Ichthys

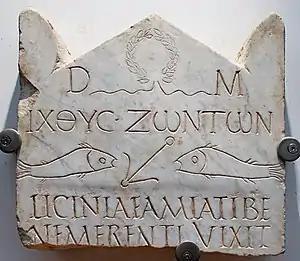
Funerary stele with the inscription ("fish of the living"), early 3rd century, National Roman Museum

According to tradition, ancient Christians, during their persecution by the Roman Empire in the first few centuries after Christ, used the fish symbol to mark meeting places and tombs, or to distinguish friends from foes: